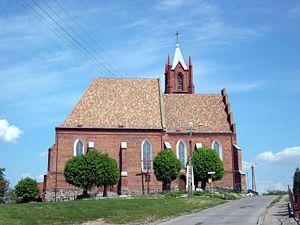
Kisielice est une ville polonaise de Varmie-Masurie.